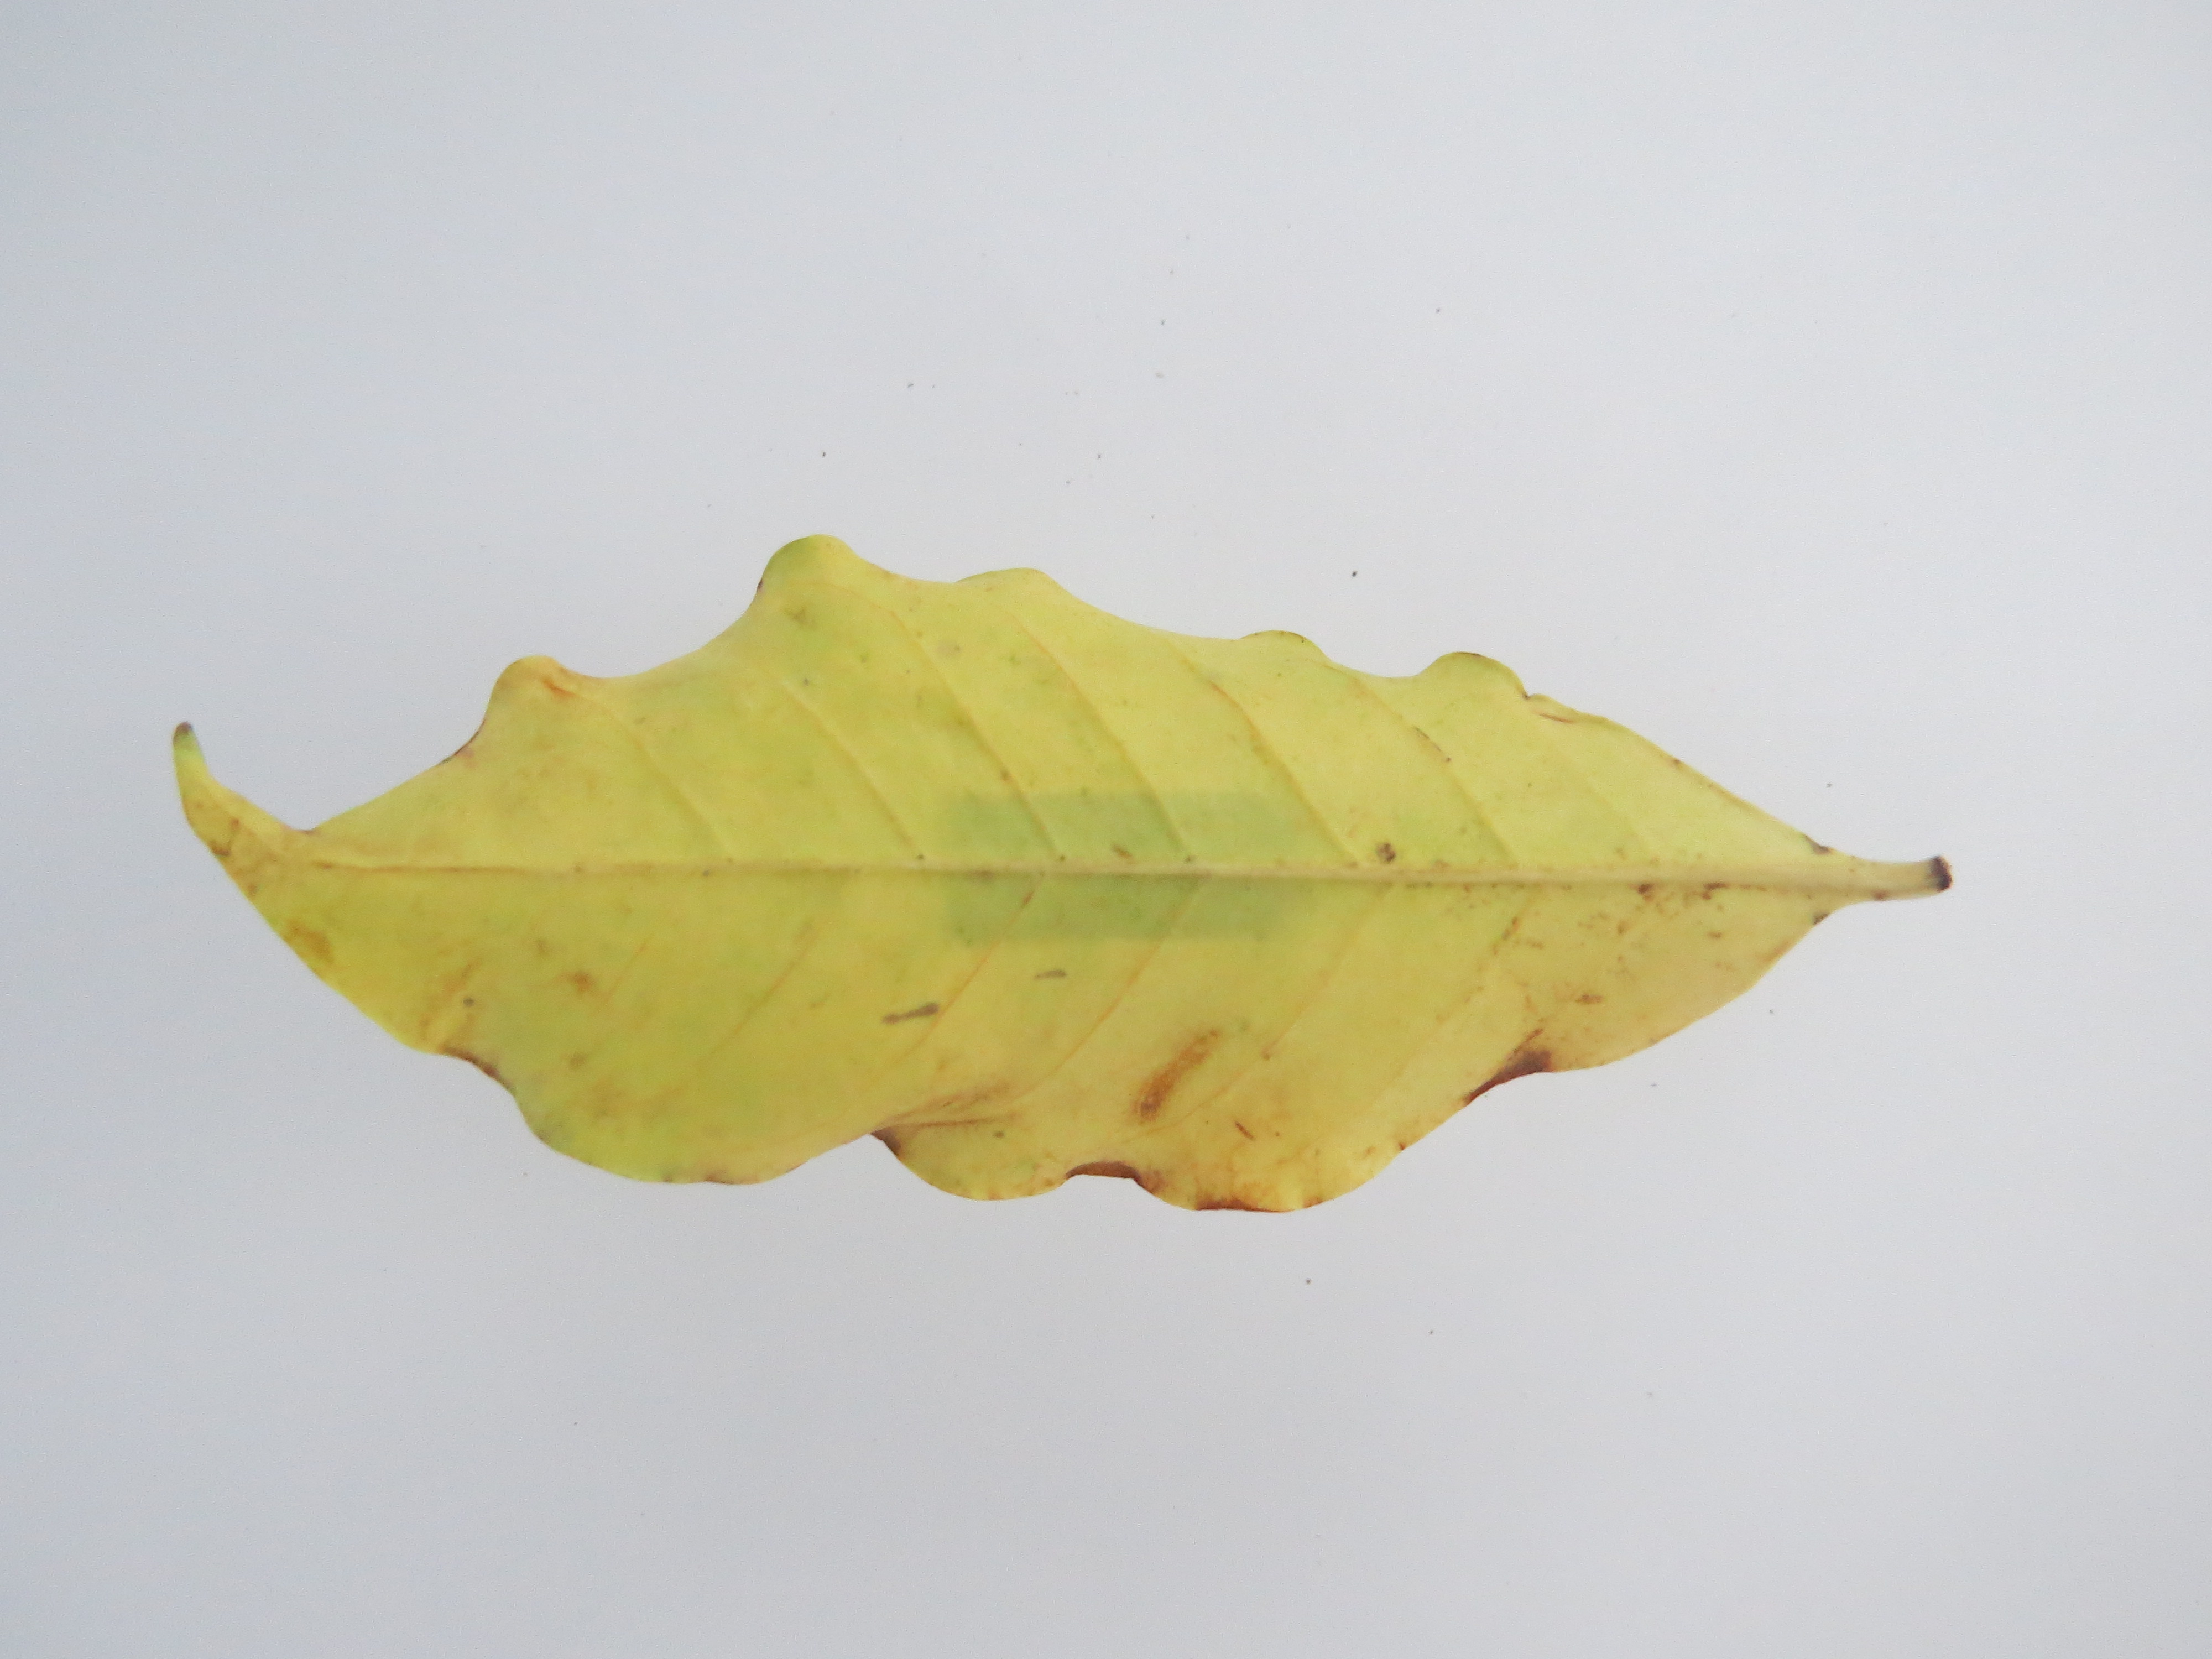
Label: calcium-Ca